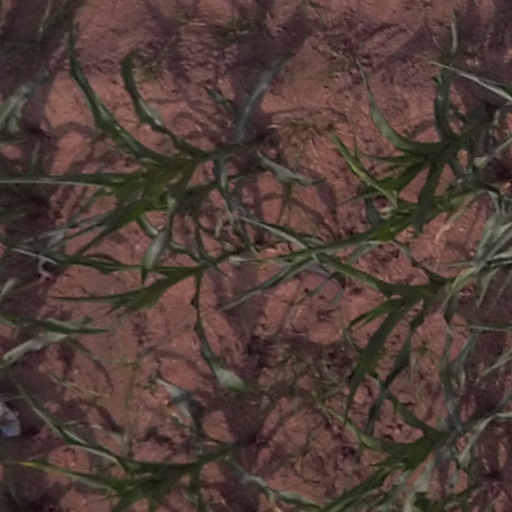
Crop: maize; corn